Knovíz

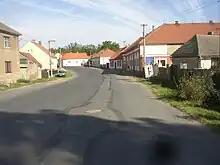
Centre of Knovíz

The D7 motorway from Prague to Chomutov passes through the municipality.